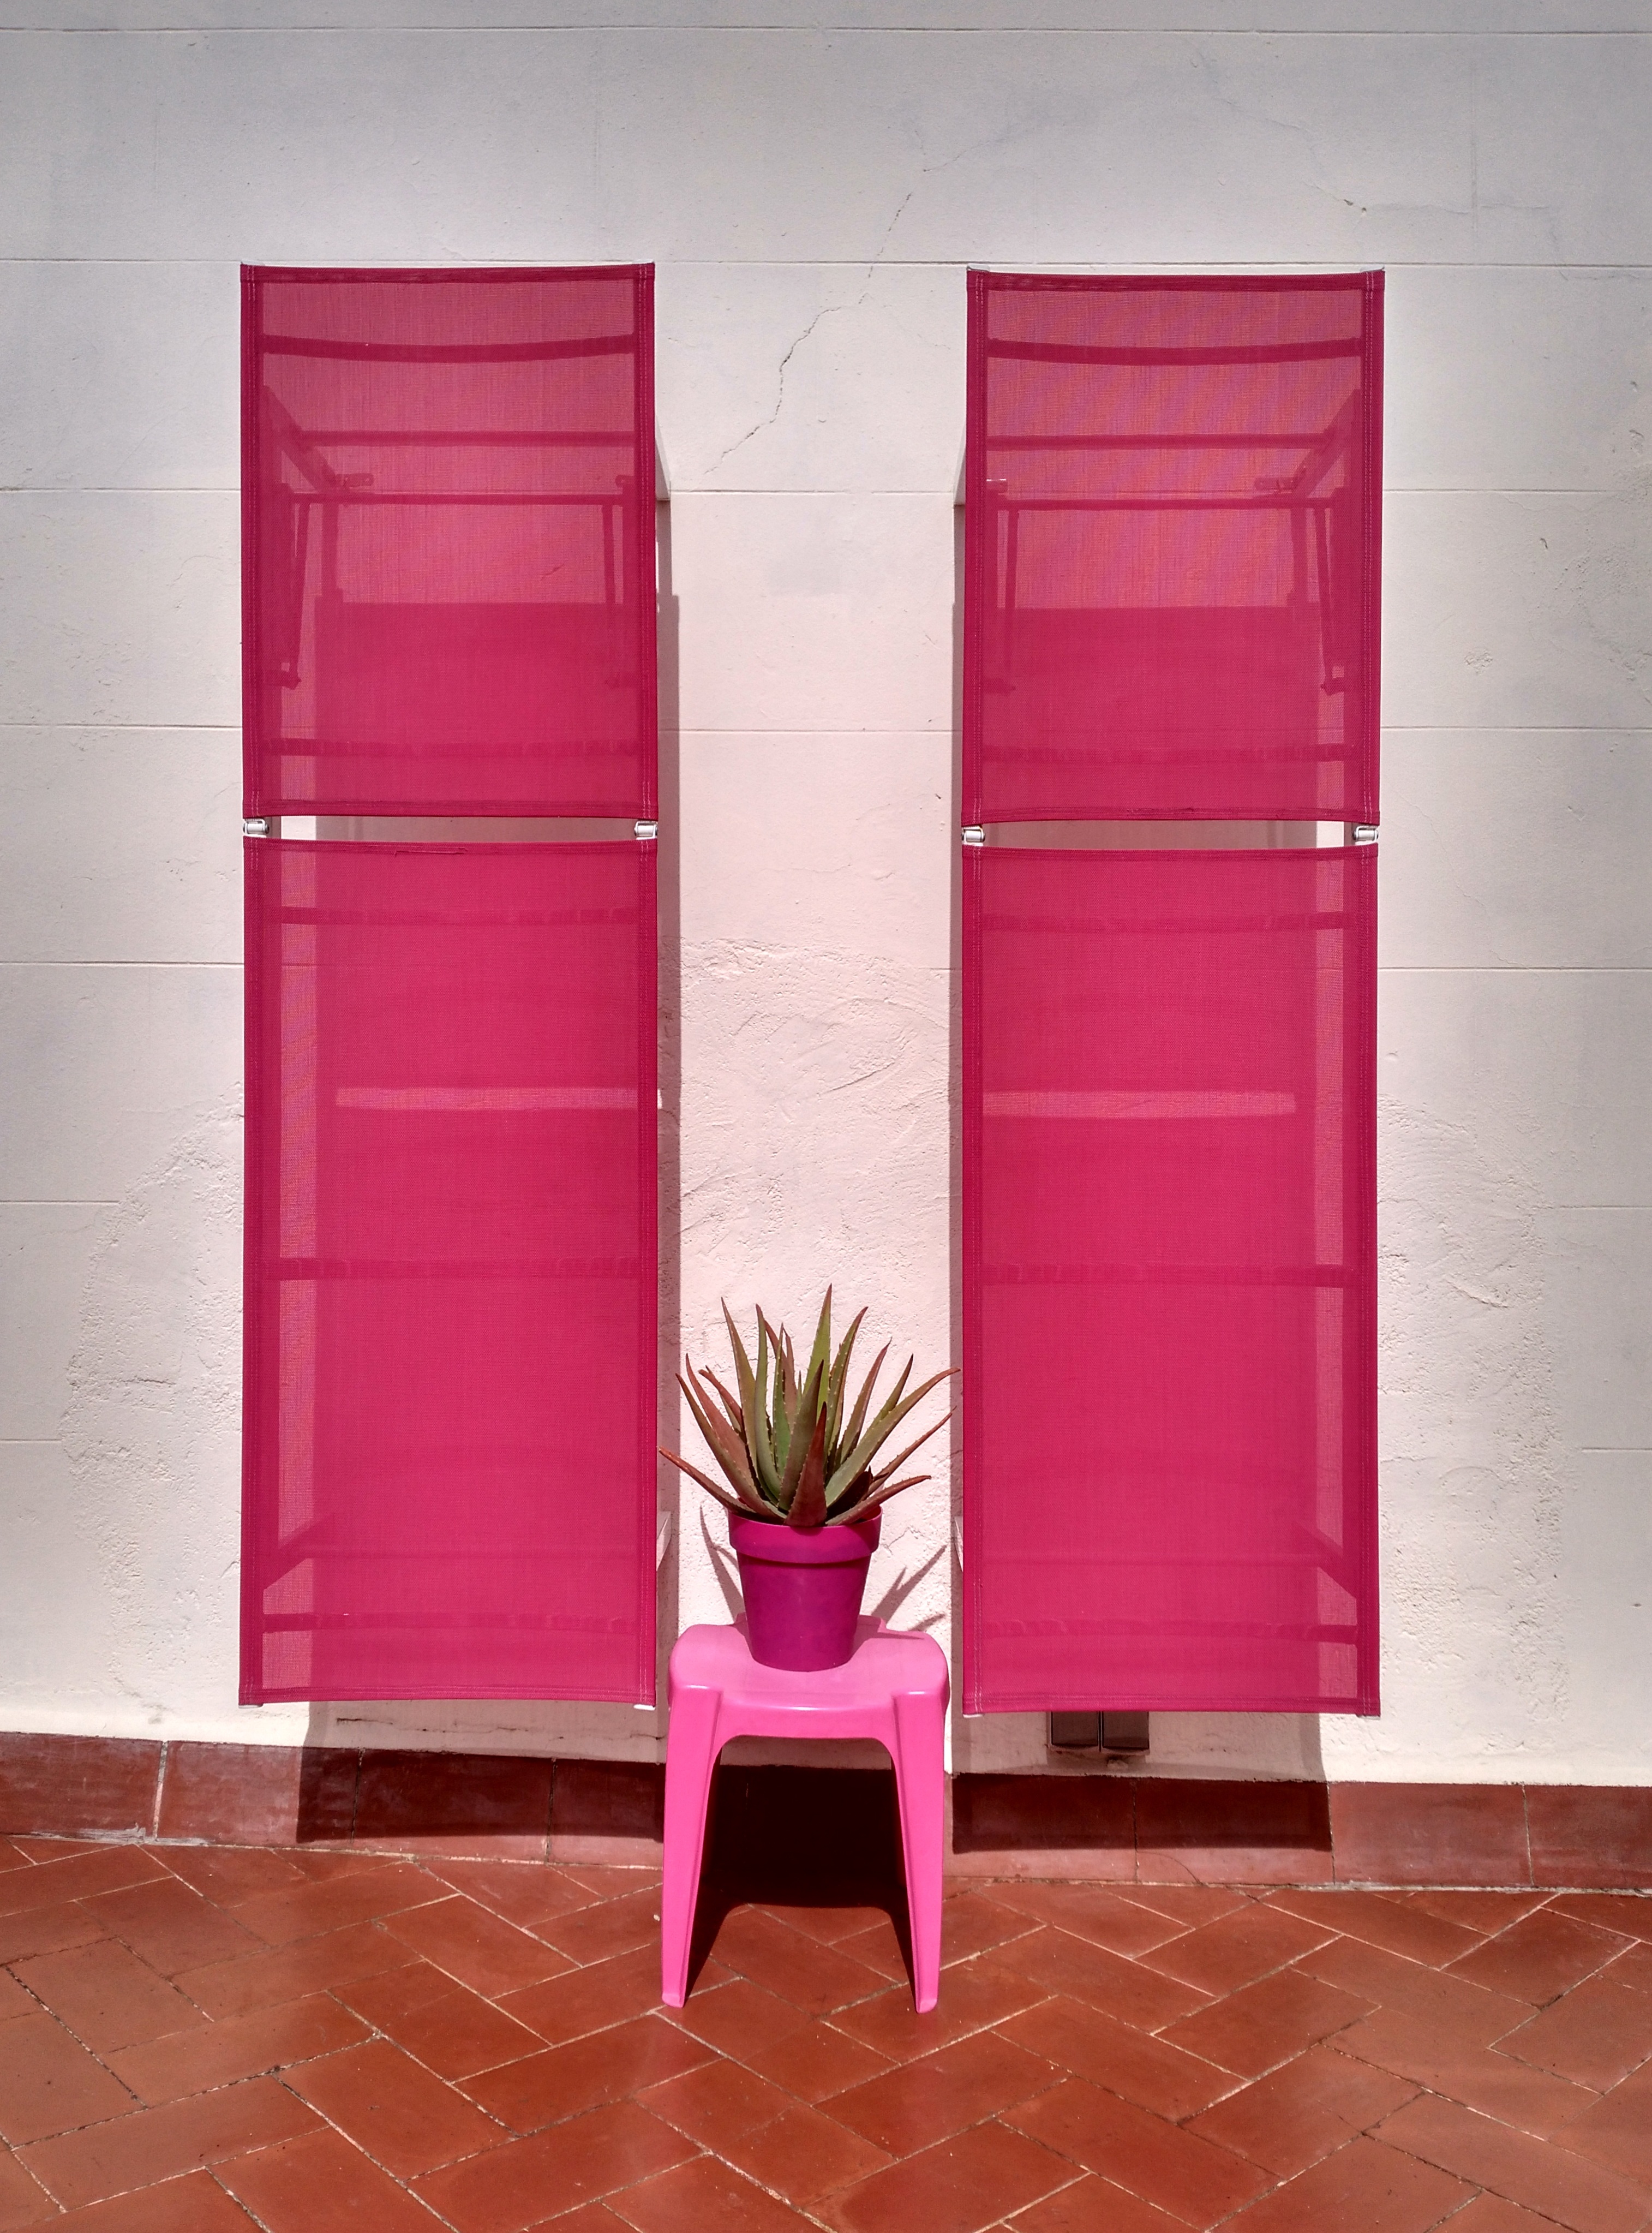
cactus, white, floor, wall, symmetrical, spring, green, red, relax, color, holiday, soil, rest, furniture, room, pink, brick, door, hammock, surface, interior design, terrace, symmetry, rosa, deck chair, wardrobe, flowerpot, cupboard, lie, siena, aloe vera